Steve Zakuani

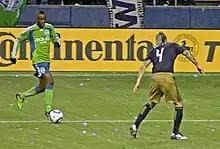
Zakuani against Philadelphia in 2010.

In 2009, a shoulder injury that had limited Zakuani's ability to play the full 90 minutes per game forced him to undergo surgery during the off-season. In his second professional year, Zakuani scored ten goals, equalling the score of striker Fredy Montero for the team lead. He also made six assists. Zakuani was named MLS Player of the Week twice; the first was after recording both goals in a 2–1 win over Colorado, and the second was awarded for both a goal and an assist in a 2–1 victory over Chivas USA. Fans around the league voted the strike against Chivas as the Goal of the Week. Zakuani also won the award for his perfectly timed break past the defensive back line for a one-on-one situation with the goalkeeper while scoring a goal against Toronto FC. He also recorded the fastest-scored goal in club history with a fourth-minute tally against Columbus Crew, beating the previous record he had set the season before. Zakuani was again in the starting line-up for the 2010 U.S. Open Cup final, which Seattle won to become the first team since 1983 to repeat as Open Cup champions. On 7 November 2010, he scored the Sounders' first ever playoff goal in a 2–1 loss to the Los Angeles Galaxy. He received his green card after the season; this helped the team because MLS limits the number of international players available to each team and receiving permanent resident status exempted him from the cap.